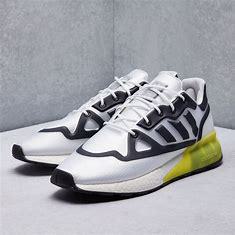
Brand: Adidas
Model: ZX 2K Boost 2